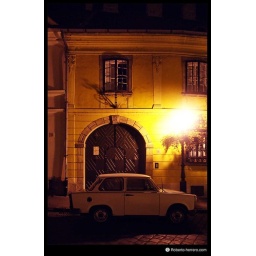
Trabant motor car on street in Castle Hill. Budapest, Hungary.